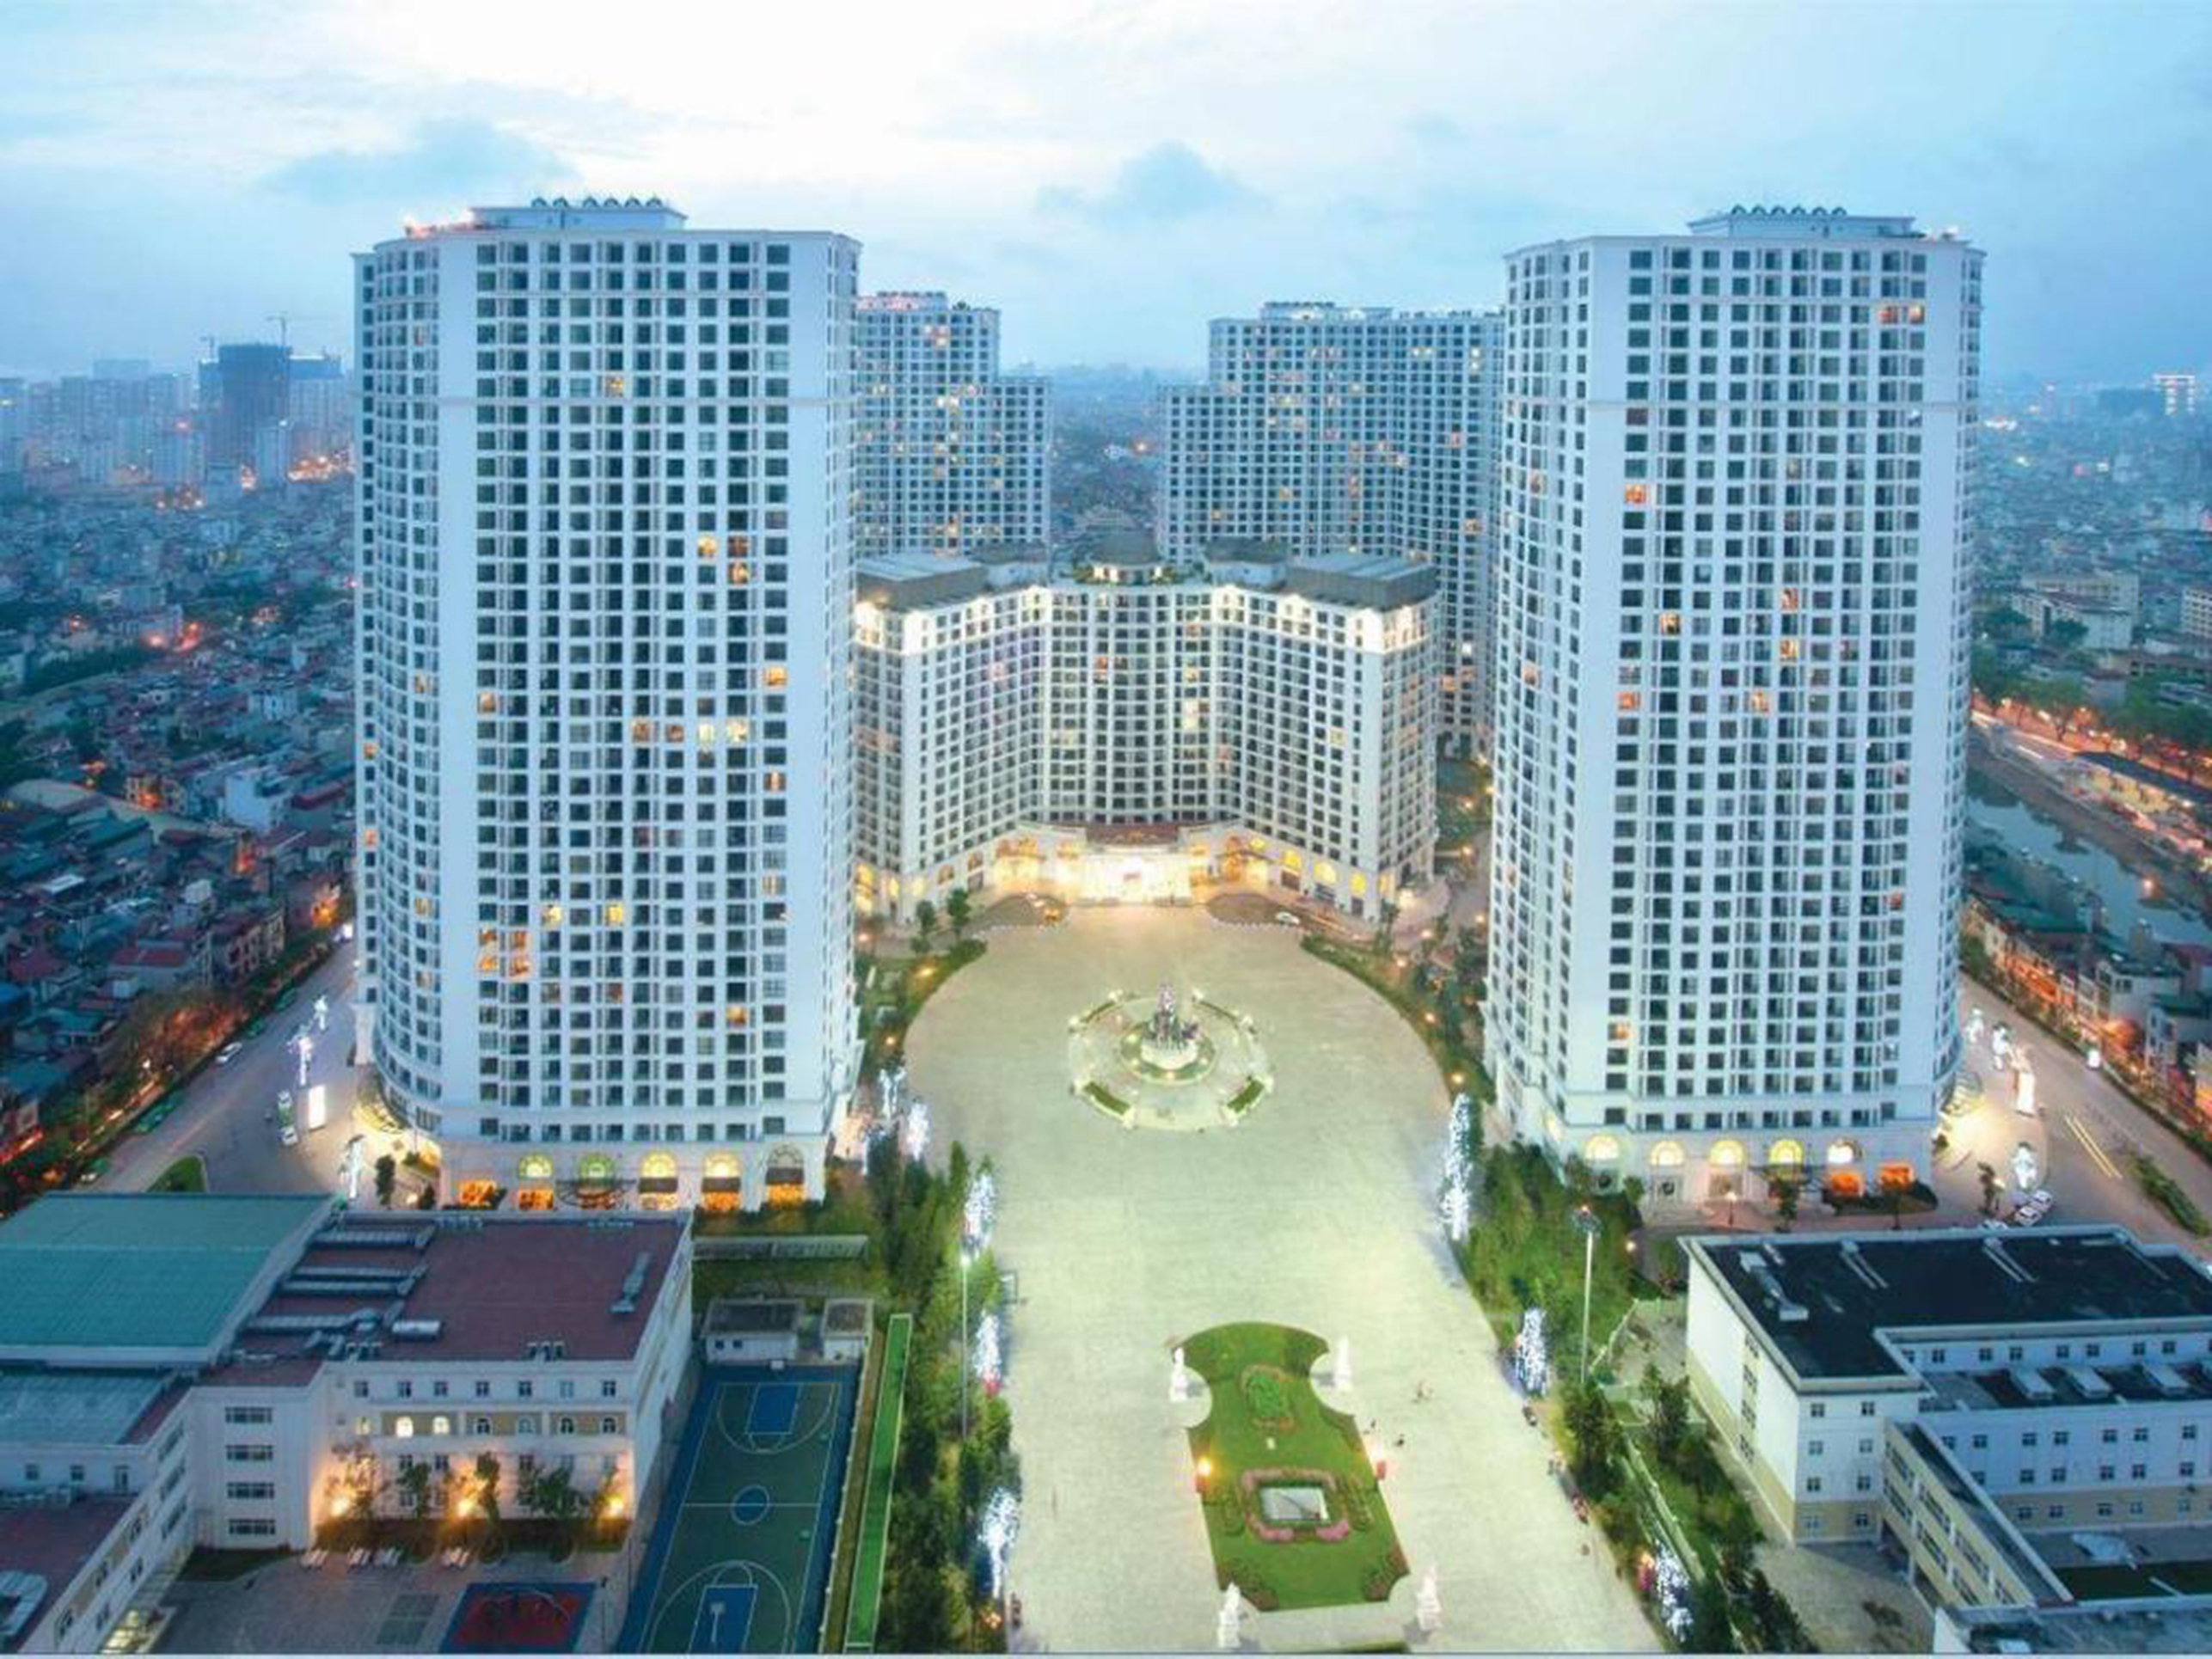
estate, metropolitan area, urban area, city, tower block, cityscape, metropolis, building, condominium, skyscraper, human settlement, commercial building, mixed use, property, downtown, architecture, real estate, urban design, residential area, skyline, apartment, tower, neighbourhood, sky, landscape, aerial photography, corporate headquarters, hotel, bird's eye view